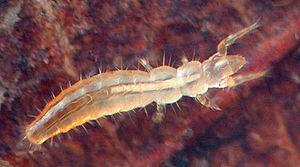
Les Protura, protoures en français, sont de petits invertébrés terrestres, ce sont des arthropodes pancrustacés hexapodes entognathes, longtemps considérés comme des insectes.